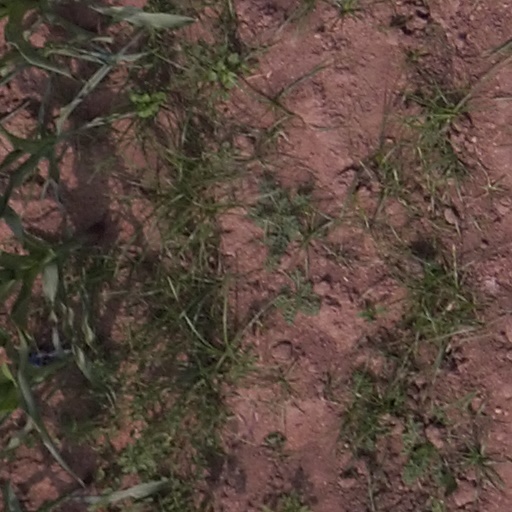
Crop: maize; corn